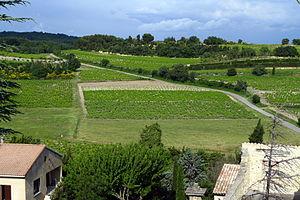
Le visan, ou côtes-du-rhône villages Visan, est un vin produit sur la commune de Visan, dans le département de Vaucluse.